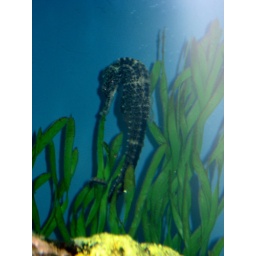
The sea horses wrapped their tails around the plants to stay in one place while they ate.